Brett Eibner

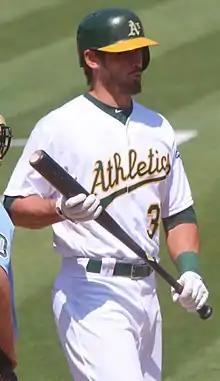
Eibner batting for the Oakland Athletics in 2016

On July 30, 2016, the Royals traded Eibner to the Oakland Athletics for Billy Burns. Eibner was designated for assignment by the Athletics on January 20, 2017.